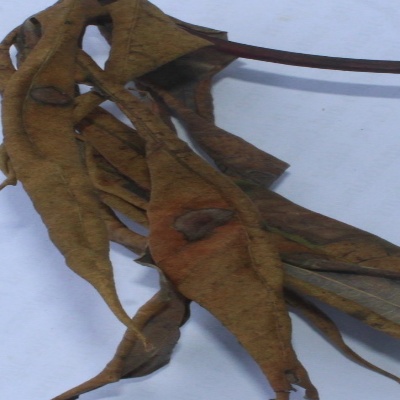
Crop: Cassava
Condition: bacterial blight